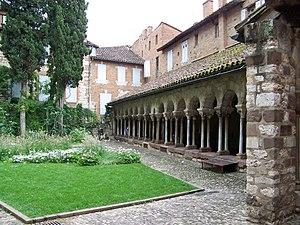
Cloître de la collégiale Saint-Salvy à Albi